Gold

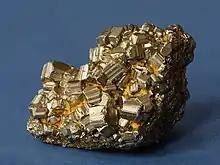
Iron pyrite or "fool's gold"

Central banks continue to keep a portion of their liquid reserves as gold in some form, and metals exchanges such as the London Bullion Market Association still clear transactions denominated in gold, including future delivery contracts. Today, gold mining output is declining. With the sharp growth of economies in the 20th century, and increasing foreign exchange, the world's gold reserves and their trading market have become a small fraction of all markets and fixed exchange rates of currencies to gold have been replaced by floating prices for gold and gold future contract. Though the gold stock grows by only 1% or 2% per year, very little metal is irretrievably consumed. Inventory above ground would satisfy many decades of industrial and even artisan uses at current prices.